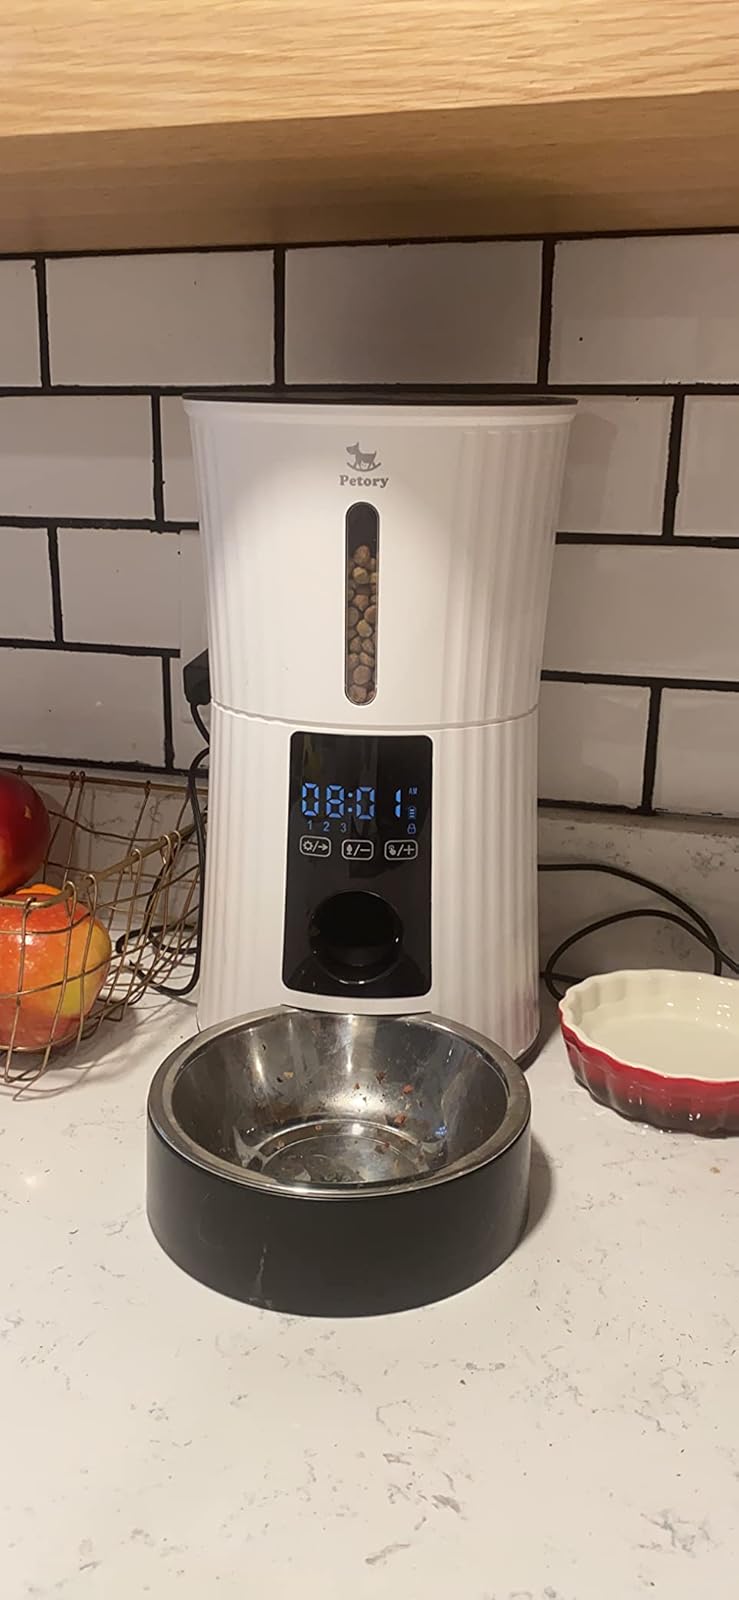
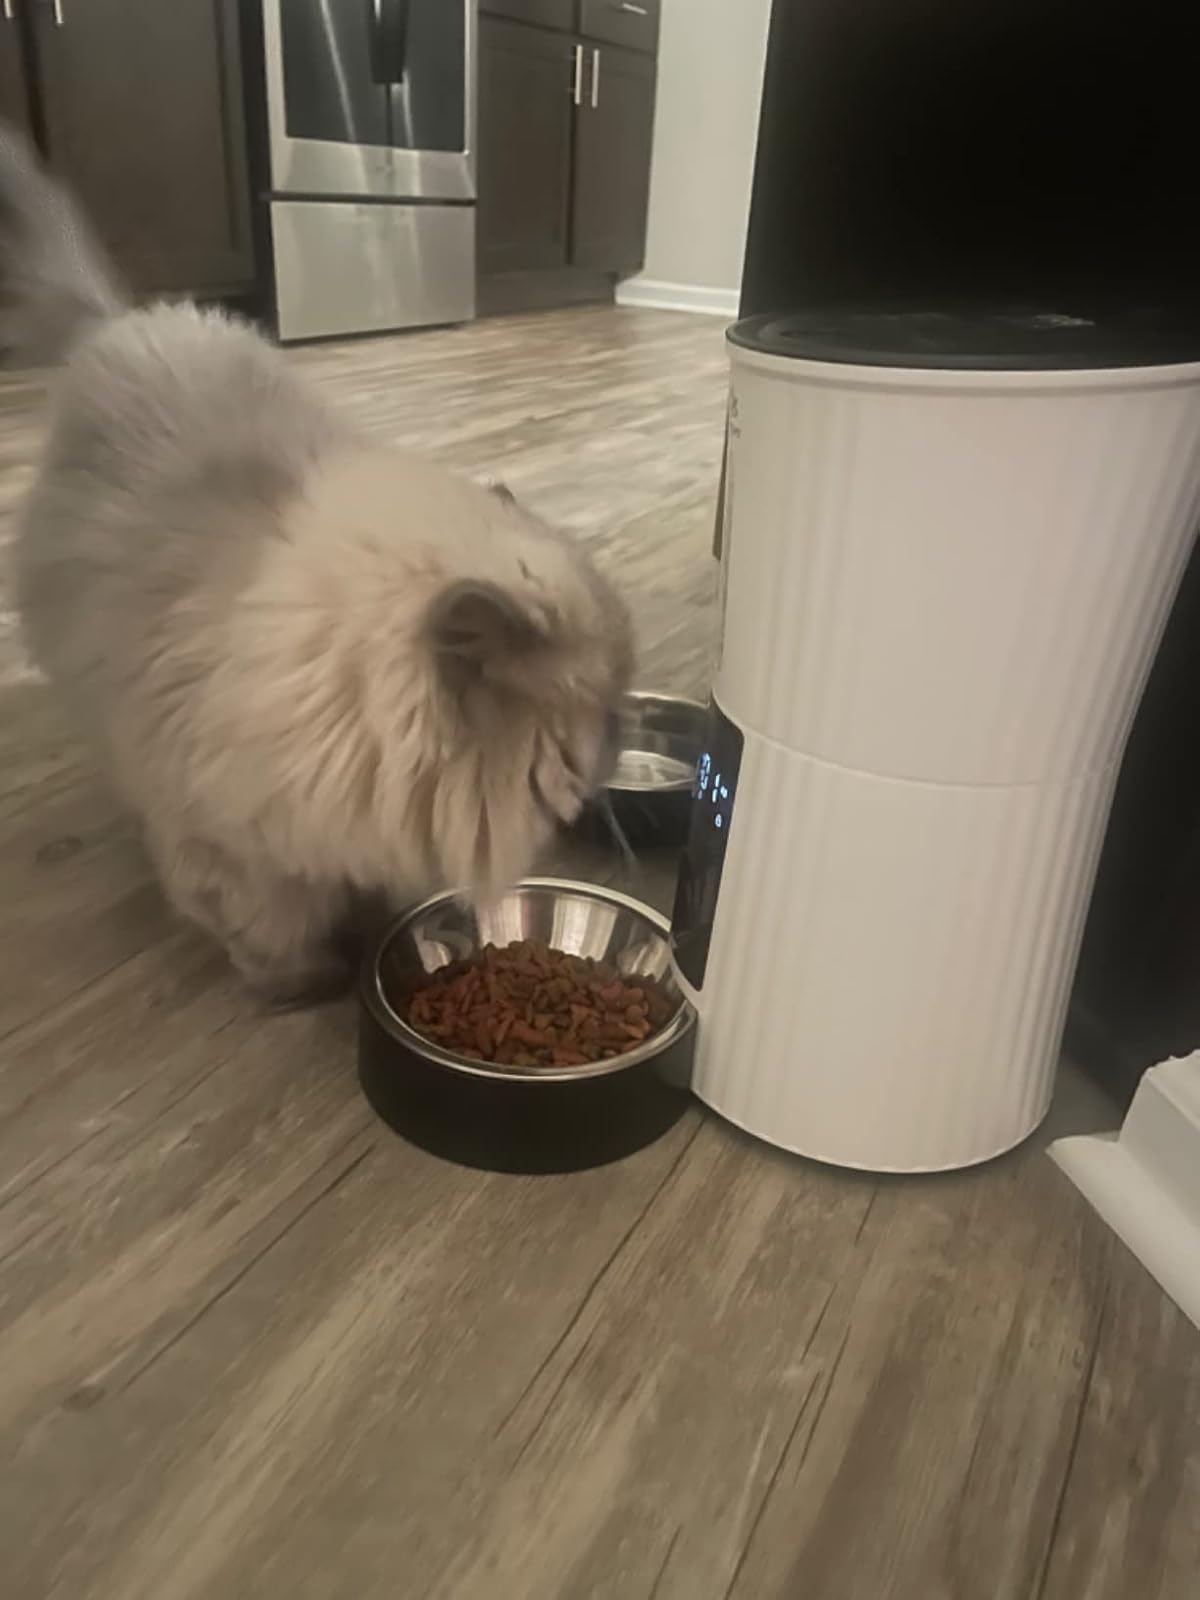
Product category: items_feeder
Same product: yes